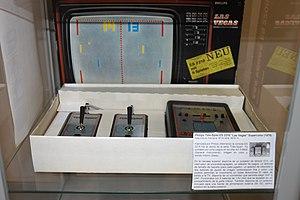
Cet article présente une liste non exhaustive de consoles de jeux vidéo de première génération. Plus de 900 y sont répertoriées.